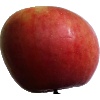
Label: Apple Crimson Snow 1